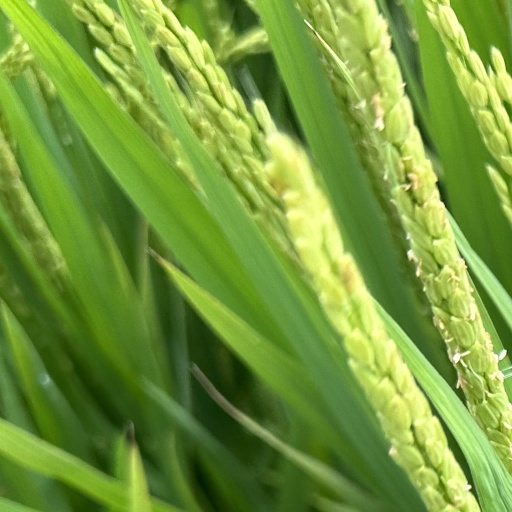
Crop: rice